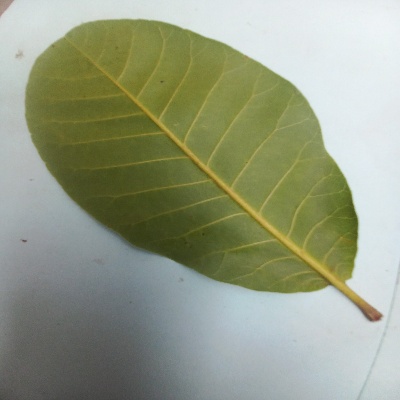
Crop: Cashew
Condition: healthy